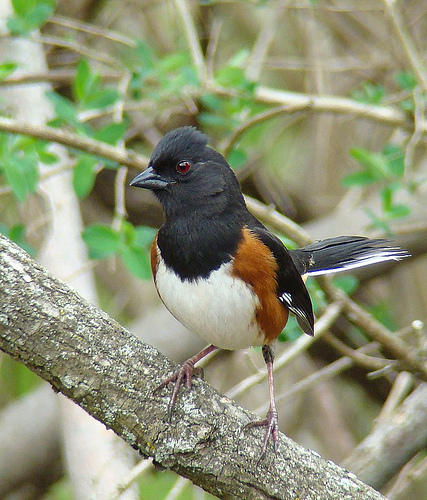
the bird has a ruffled clown, short triangular beak, black breast, and white bellya small bird with a black head, white belly, and gold markings.
a small bird with an all black face, head, throat, nape, back wings and feathers, brown sides, and a white belly and tarsus.
this bird has a black crown, a white breast, and a black wing
this bird has a white belly, brown side and a black head and back.
this bird has a white breast with red-gold sides and black head, throat, neck and wings.
this bird has a belly that is white with tan sidesthe breast is white with the side being brown and the head, wing and tail feathers all black.
this bird has wings that are black and has a white belly
this bird has a black crown, black primaries, and a white belly.
Species: Eastern Towhee